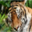
Label: tiger